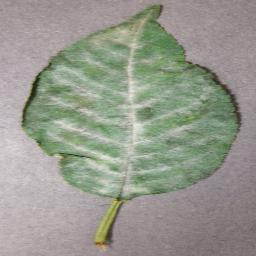
Label: Cherry___Powdery_mildew